Palacio Duhau - Park Hyatt Buenos Aires

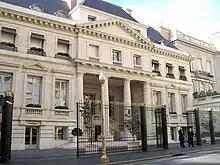
Main facade of the palace after its inauguration as hotel, 2006

The original building was built on an Alvear Avenue lot belonging to Teodoro de Bary and designed by architect Carlos Nordmann in 1898. Built over a bluff, the lot behind the house remained unimproved until the City Parks Commissioner, noted urbanist Charles Thays, was hired by the family to landscape and Piveau Gratias the property, in 1913.